Jan Pieter van Bredael the Younger

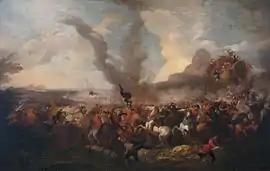
"Battle victory against the Turks"

Jan Pieter trained under his father. After the death of his father he left Antwerp in 1706 to live and work in Prague. He was employed for many years by Prince Eugene of Savoy, a very successful general and statesman of the Holy Roman Empire and the Austrian monarchy.